Oxford Street

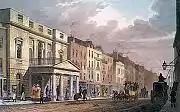
Oxford Street in the late 18th century (with the Pantheon on the left)

Though a major coaching route, there were several obstacles along it, including the bridge over the Tyburn. A turnpike trust was established in 1721 to improve the upkeep of the road. It became notorious as the route taken by prisoners on their final journey from Newgate Prison to the gallows at Tyburn. Spectators jeered as the prisoners were carted along the road, and could buy rope used in the executions from the hangman in taverns. By about 1729, the road had become known as Oxford Street.